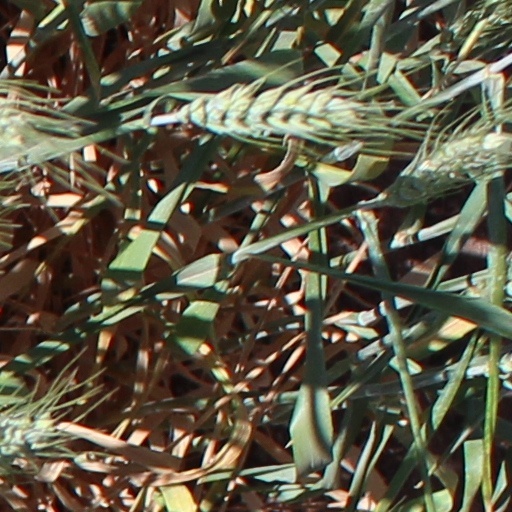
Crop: wheat